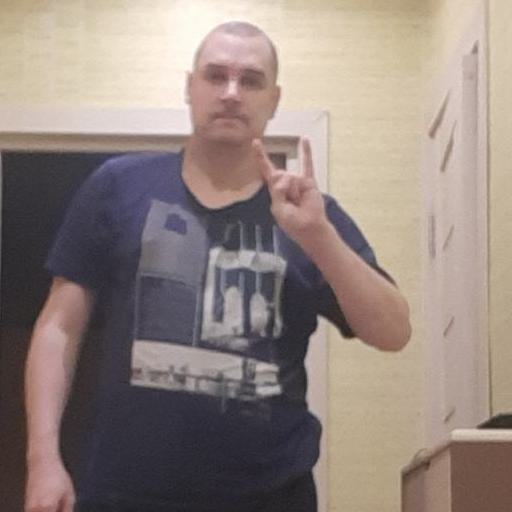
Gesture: rock